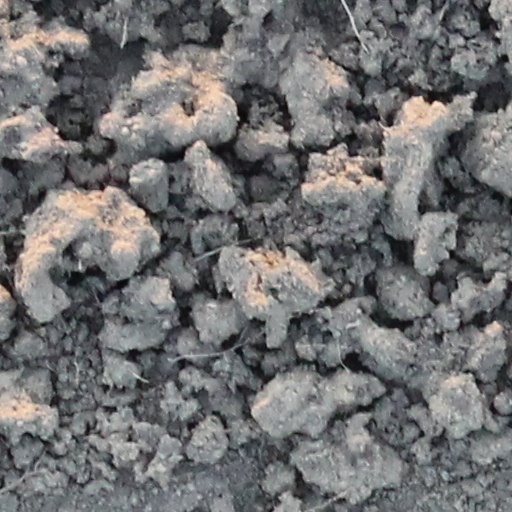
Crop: wheat